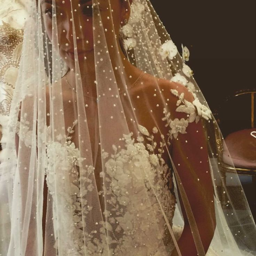
this stunning bride is wearing a jaw - dropping number of pearls .